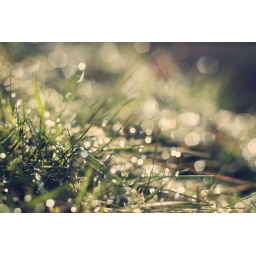
The green green grass of home - tribute to Aspidistra - #2 in Explore